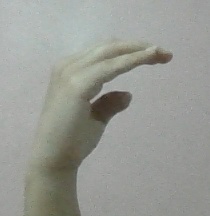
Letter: jeem